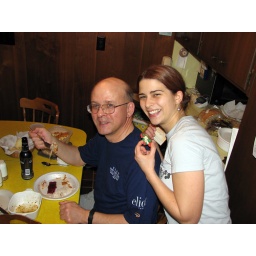
We spent a lot of our vacation time sitting around Grandma's dining room table in Lakeland.